Principles of Geology

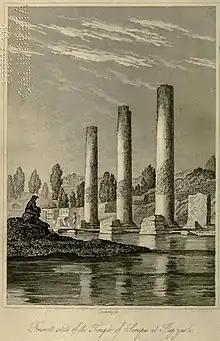
The frontispiece showing the Temple of Serapis was carefully reduced from that given by the Canonico Andrea de Jorio in his "Ricerche sul Tempio di Serapide, in Puzzuoli." Napoli, 1820, which was based on a drawing by John Izard Middleton.

Principles of Geology: Being an Attempt to Explain the Former Changes of the Earth's Surface, by Reference to Causes Now in Operation is a book by the Scottish geologist Charles Lyell that was first published in 3 volumes from 1830 to 1833. Lyell used the theory of uniformitarianism to describe how the Earth's surface was changing over time. This theory was in direct contrast to the geological theory of catastrophism.